Scouting in Delaware

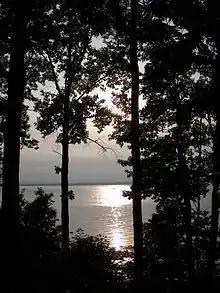
Camp Rodney

Scouting in Delaware has a long history, from the 1910s to the present day, serving thousands of youth in programs that suit the environment in which they live.